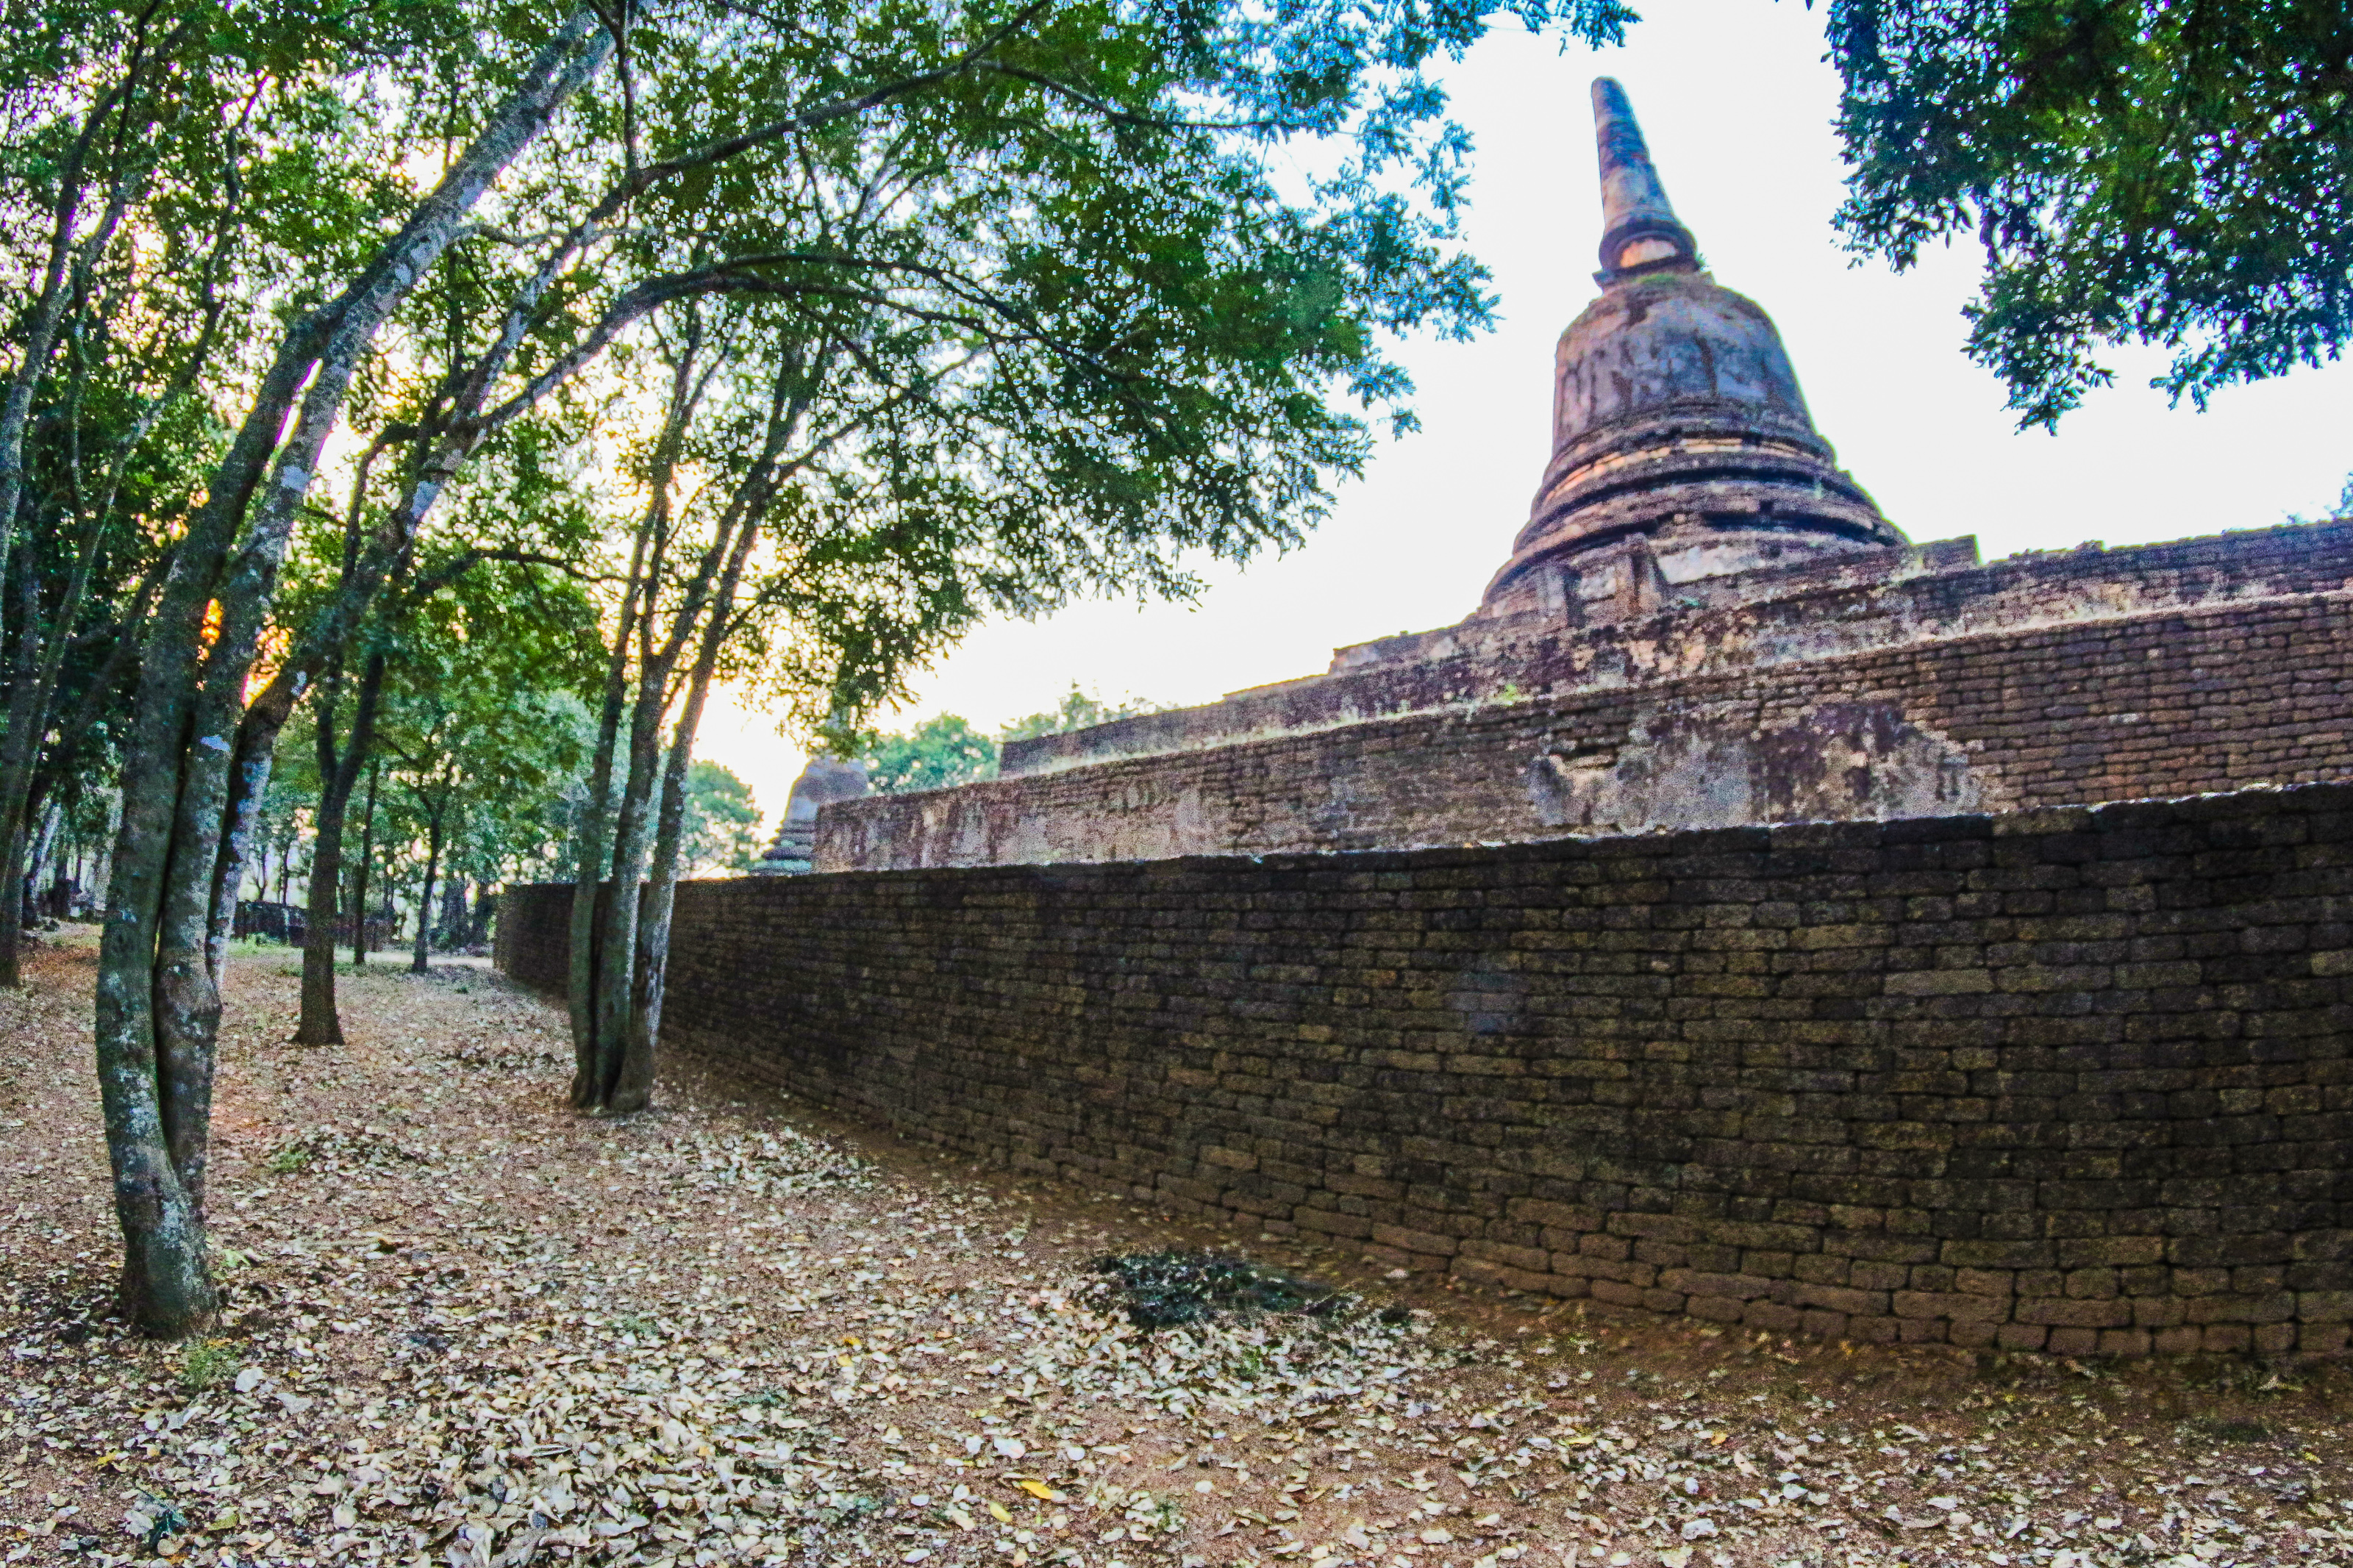
ancient, architecture, art, asia, asian, buddha, buddhism, buddhist, chang, culture, famous, heritage, historical, history, landmark, lom, old, pagoda, park, religion, satchanalai, si, siam, statue, stone, sukhothai, temple, thai, thailand, tourist, travel, unesco, wat, wall, historic site, tree, building, place of worship, stupa, tourism